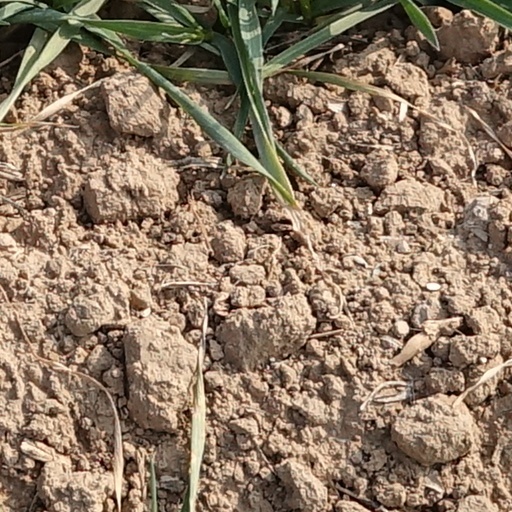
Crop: wheat